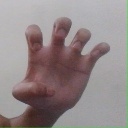
अक्षर: झ